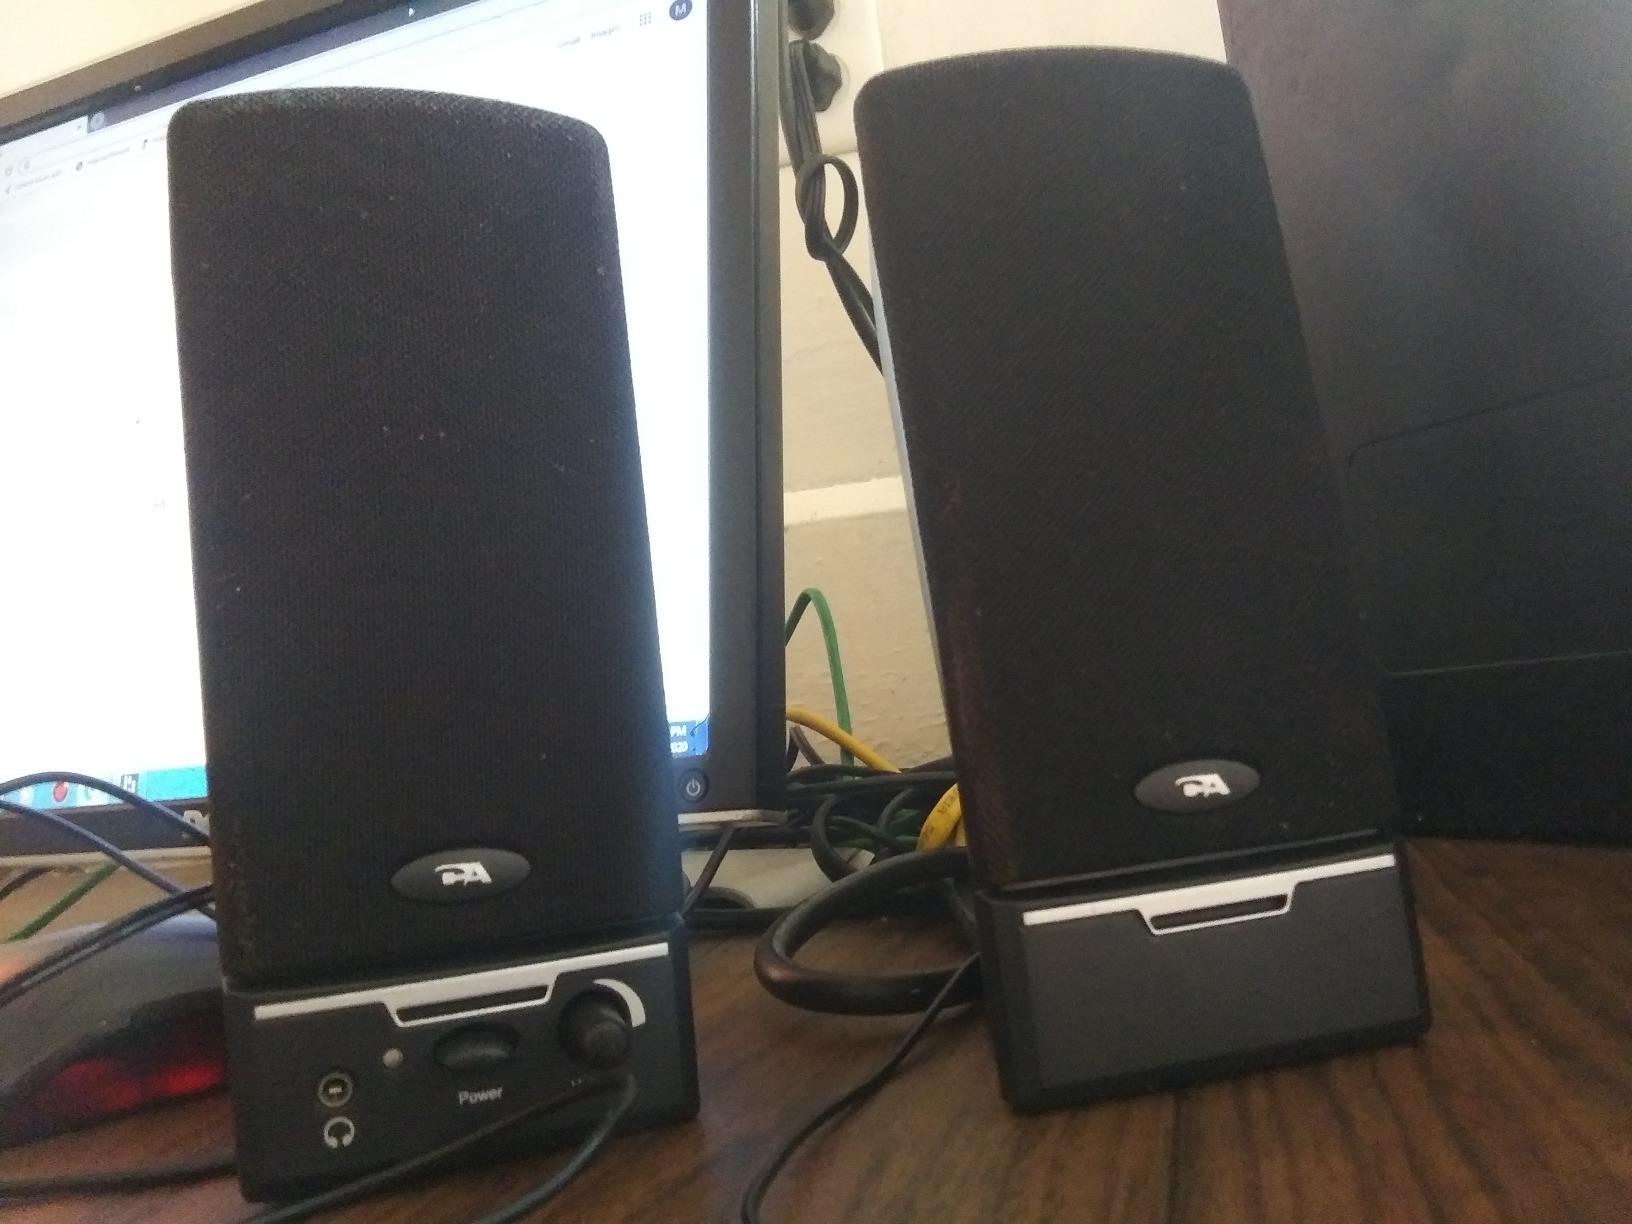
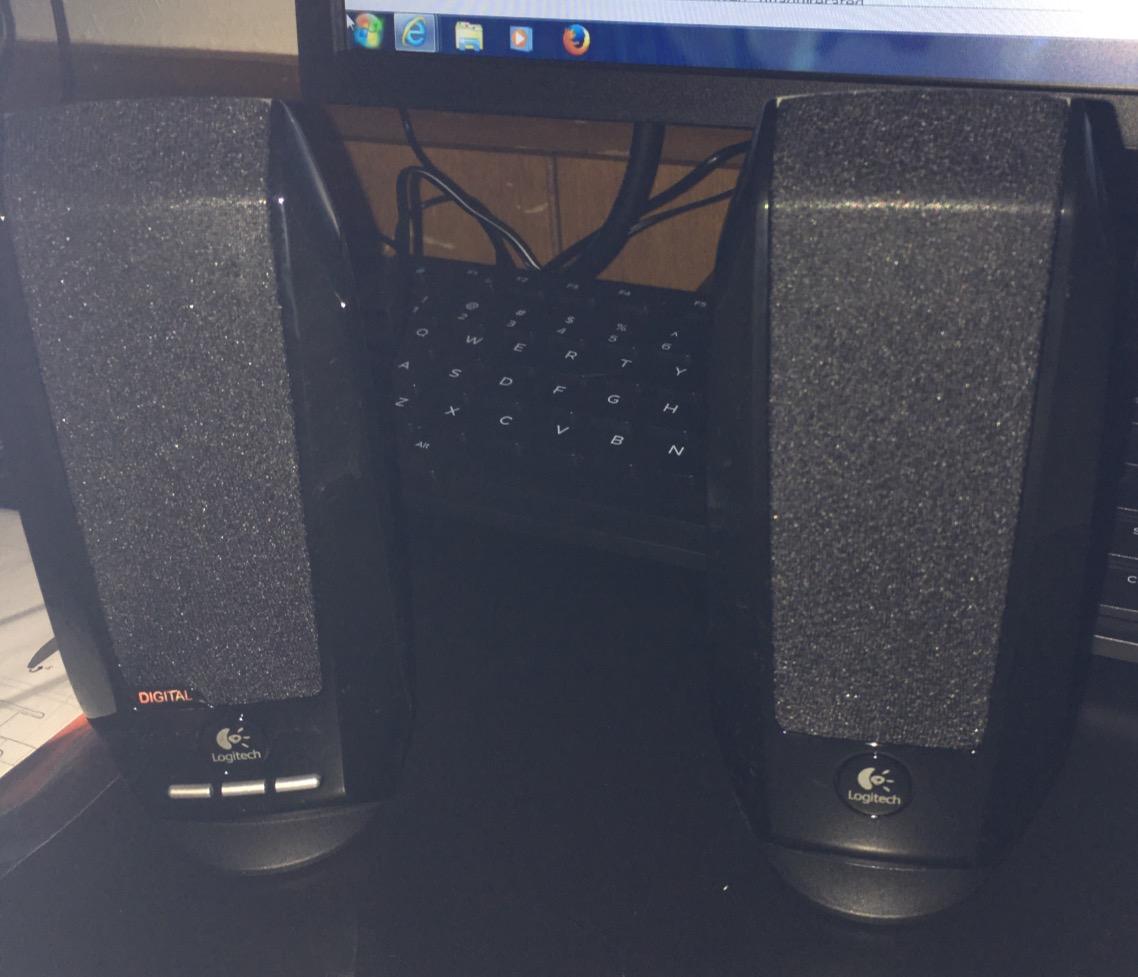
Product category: speaker
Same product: no